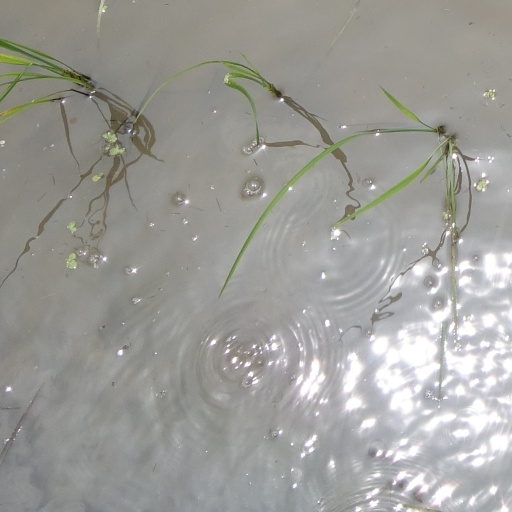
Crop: rice